Geographic tongue

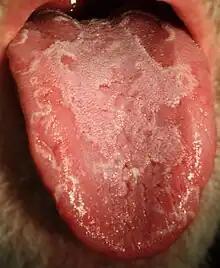
A patient with geographic tongue

Geographic tongue, also known by several other terms, is a condition of the mucous membrane of the tongue, usually on the dorsal surface. It is a common condition, affecting approximately 2–3% of the general population. It is characterized by areas of smooth, red depapillation (loss of lingual papillae) which migrate over time. The name comes from the map-like appearance of the tongue, with the patches resembling the islands of an archipelago. The cause is unknown, but the condition is entirely benign (importantly, it does not represent oral cancer), and there is no curative treatment. Uncommonly, geographic tongue may cause a burning sensation on the tongue, for which various treatments have been described with little formal evidence of efficacy.